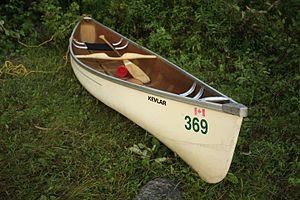
On trouvera ci-dessous une liste de découvertes, d'inventions et d'innovations faites par accident, à la suite d'un concours imprévu de circonstances ou par hasard – ce qu'il est devenu courant d'appeler, sous l'influence du livre de Royston Roberts, Serendipity: Accidental Discoveries, les découvertes et inventions faites par sérendipité.